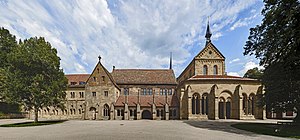
Maulbronn Kloster
Maulbronn klosterkirke med forhal kaldt Paradis
Maulbronn Kloster er et tidligere cistercienserkloster i centrum af Maulbronn ved den sydvestlige ende af landskabet Stromberg, som strækker sig mellem Schwarzwald og Odenwald. Byen Pforzheim i Baden-Württemberg ligger i nærheden. Klosteret regnes som det bedst bevarede middelalderkloster nord for Alperne.